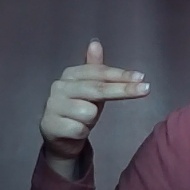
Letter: ghain